Kobe foreign settlement

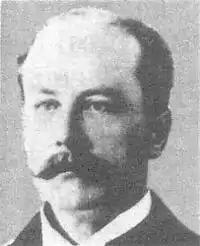
Arthur Hesketh Groom

To ethnic Chinese, Kantei-byō represented a place to pray for prosperity both in business and in the household, and was a place of spiritual support. Qing Chinese immigrants built two Kantei-byō temples in the mixed residential zone. One was built at Nakayamate-dōri 7-chōme in 1888 by the powerful local Chinese Lán Zhuōfēng, Zhèng Wàngāo, and Mài Shǎopéng, under the auspices of relocating the derelict Jigan-san Chōraku-ji temple from Fuse-mura, Kawachi-gun, Osaka. Chōraku-ji had originally been dedicated to the worship of Eleven-Faced Kannon, but primarily Chinese objects of worship like Guan Di and Tianhou Shengmu were also added along with the move. This Kantei-byō was destroyed in June 1945 by Allied bombs, but was rebuilt in 1947 and equipped with a statue of Guan Di imported from Taiwan. The other Kantei-byō was likewise built in 1888, in Kano-chō 2-chōme, and likewise destroyed in the June 1945 bombing, but unlike the first it was never rebuilt. The Zhonghua Huiguan located in Nakatamate-dōri 6-chōme also enshrined a statue of Guan Di, and was therefore also referred to as Kantei-byō.